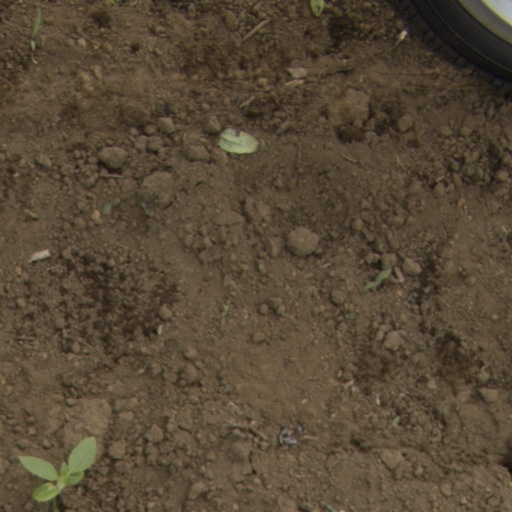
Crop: Jerusalem artichoke